Foxy Lady (film)

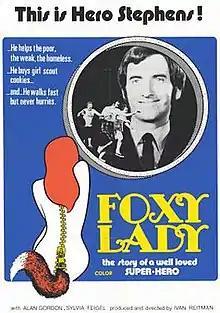
Film poster

Foxy Lady is a 1971 Canadian comedy film directed by Ivan Reitman. It was Reitman's debut feature film and was also the first film appearance of both Eugene Levy and Andrea Martin.